Sky position (RA, Dec in degrees): 121.295, 24.36
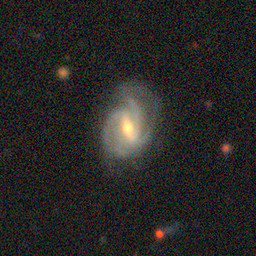
Galaxy morphology: Barred Spiral Galaxies